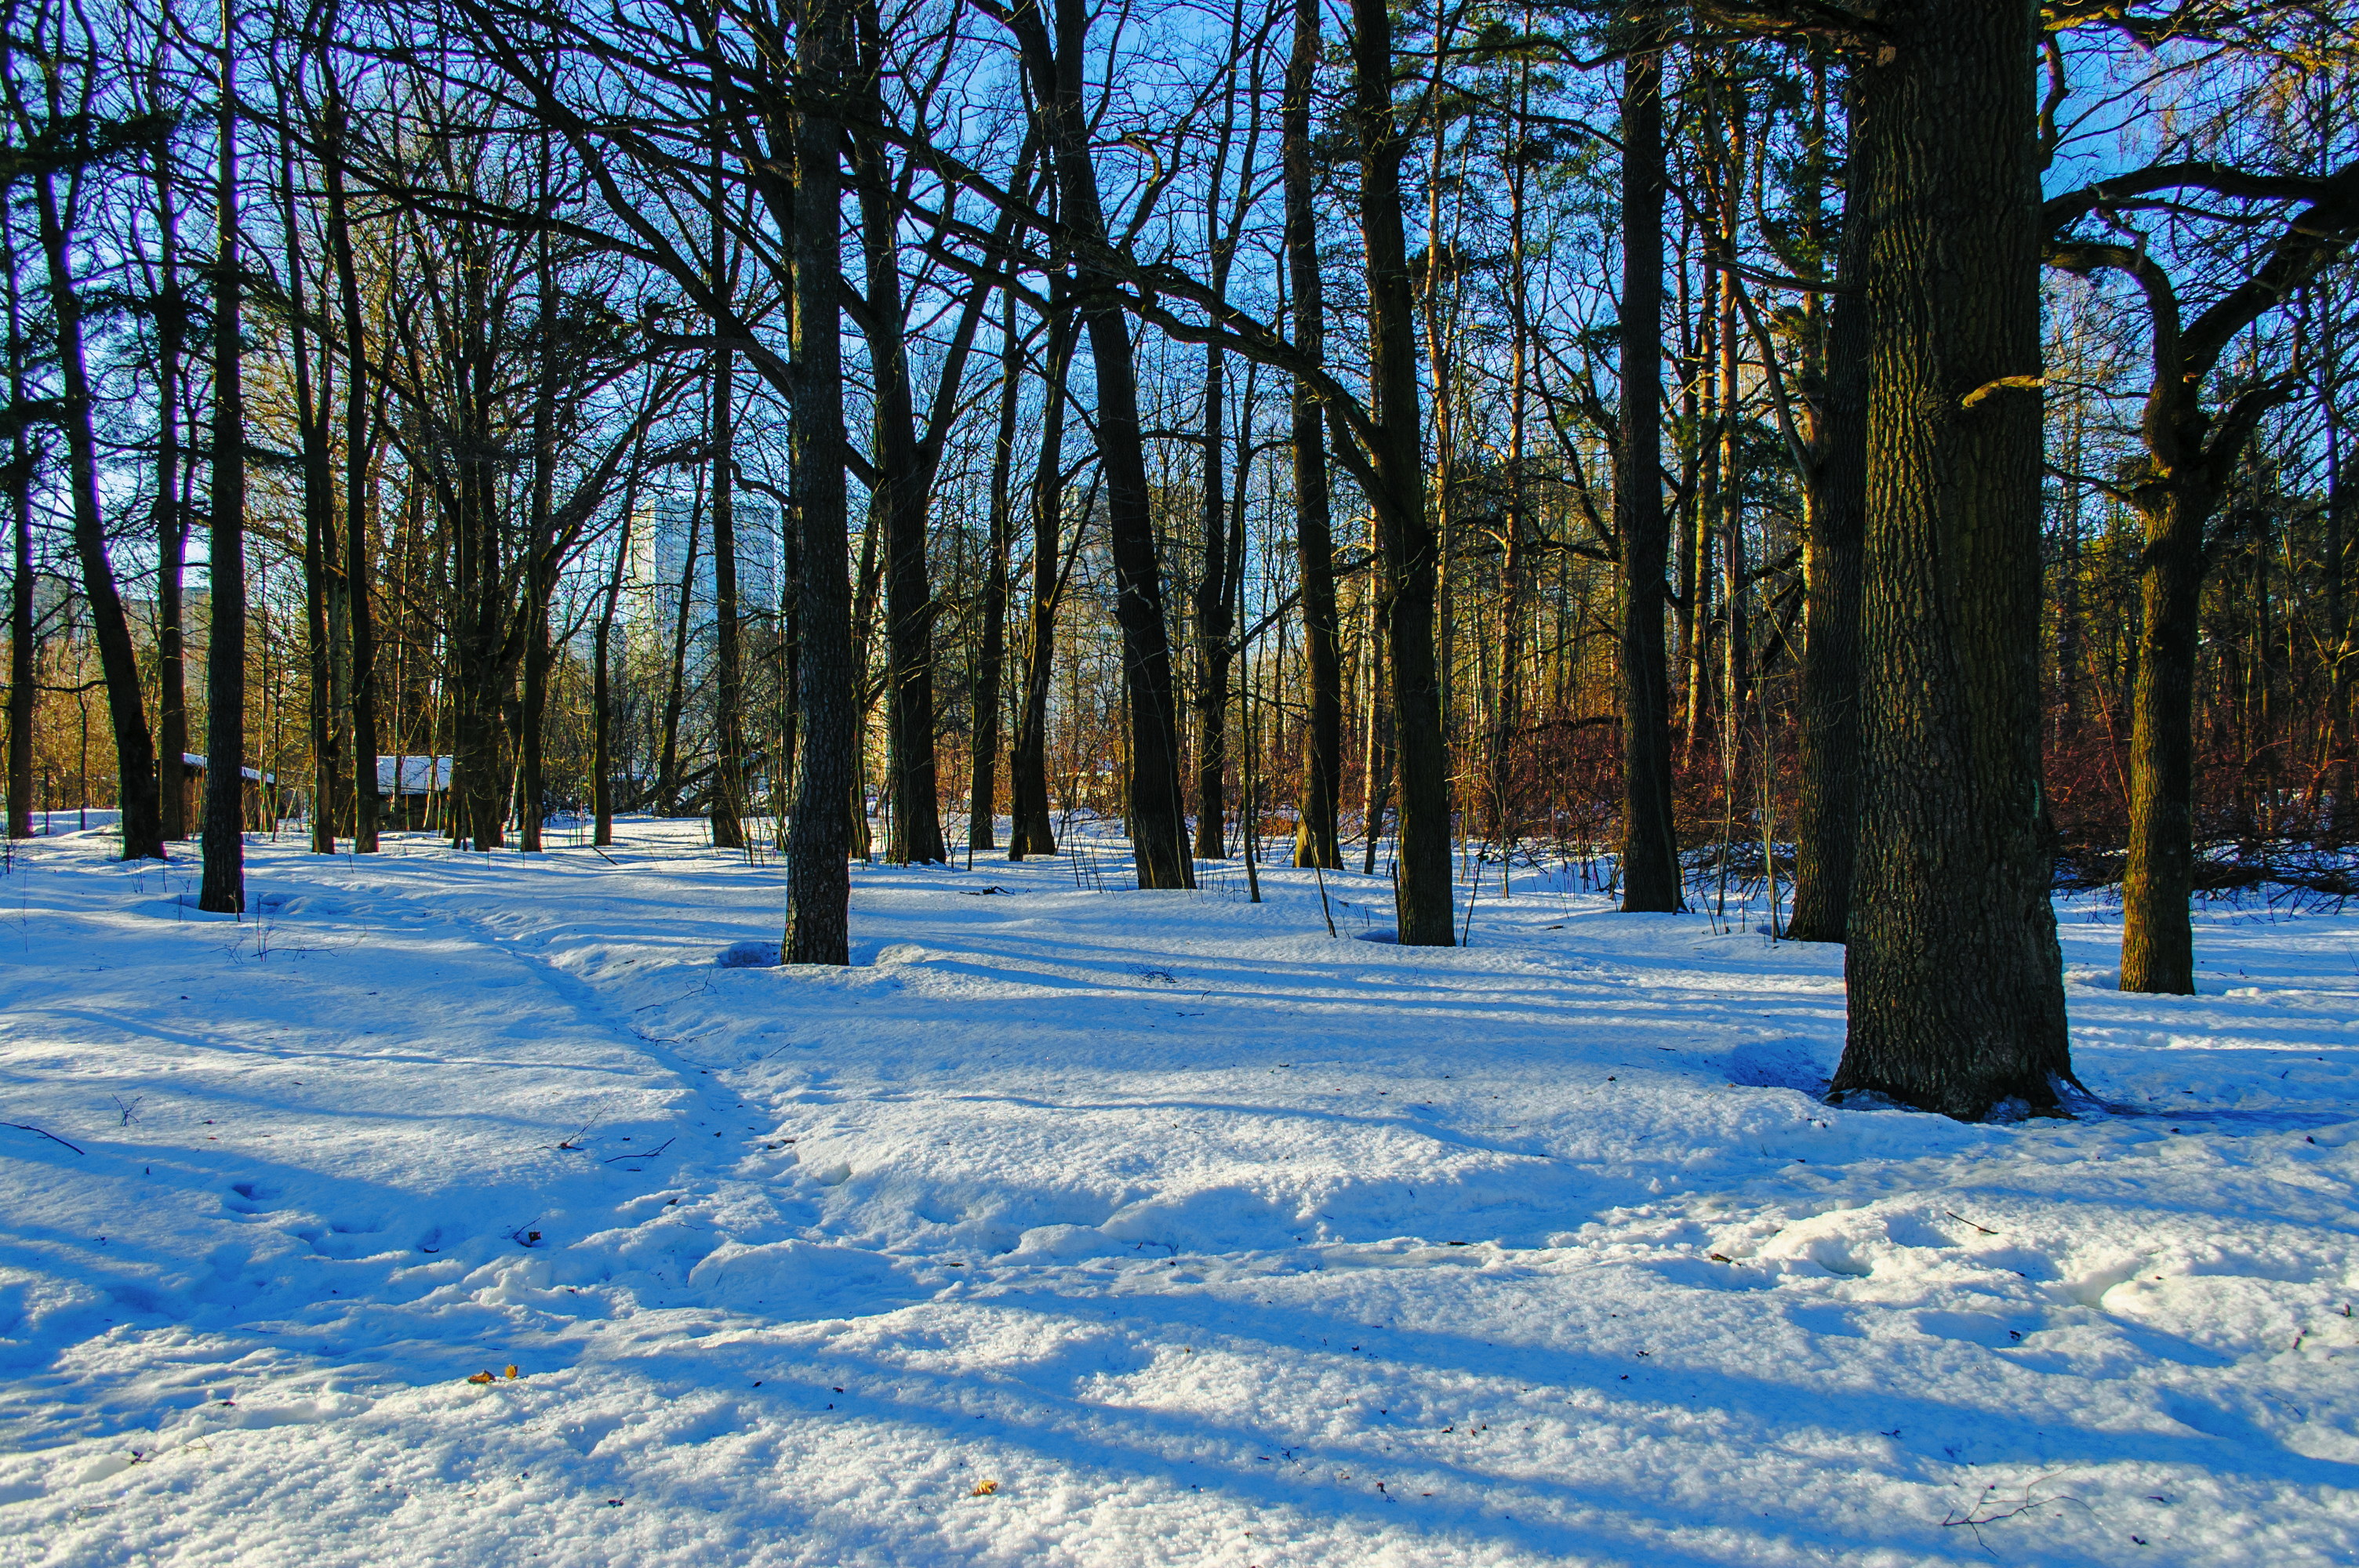
images, sky, natural landscape, snow, twig, wood, trunk, tree, freezing, grass, landscape, forest, deciduous, grove, woodland, spruce fir forest, plant, electric blue, frost, temperate broadleaf and mixed forest, winter, event, conifer, Northern hardwood forest, tropical and subtropical coniferous forests, temperate coniferous forest, old growth forest, road, fir, pine family, evening